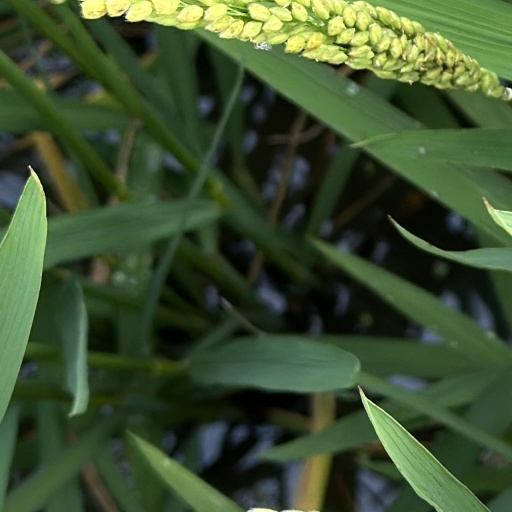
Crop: rice